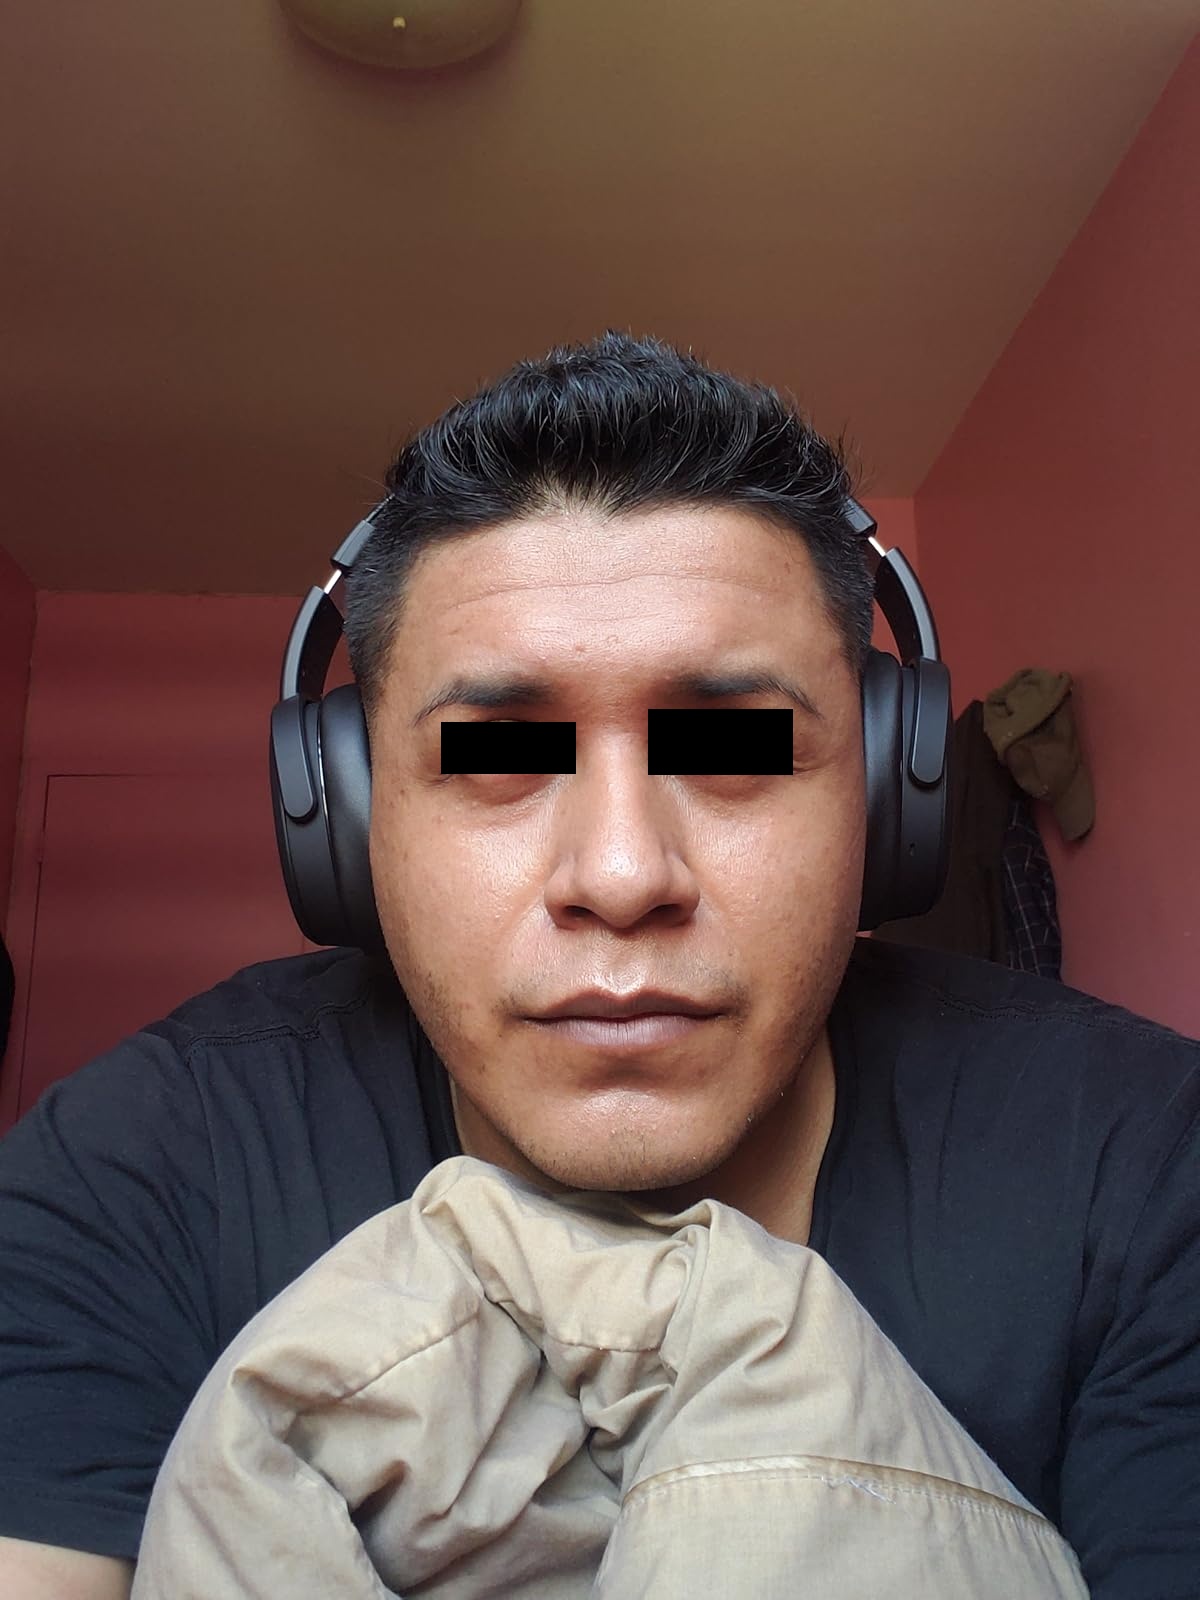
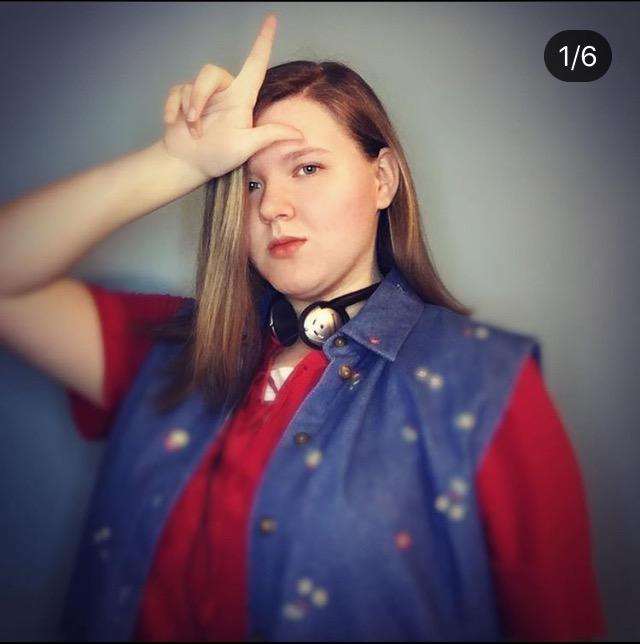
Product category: headphones
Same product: no